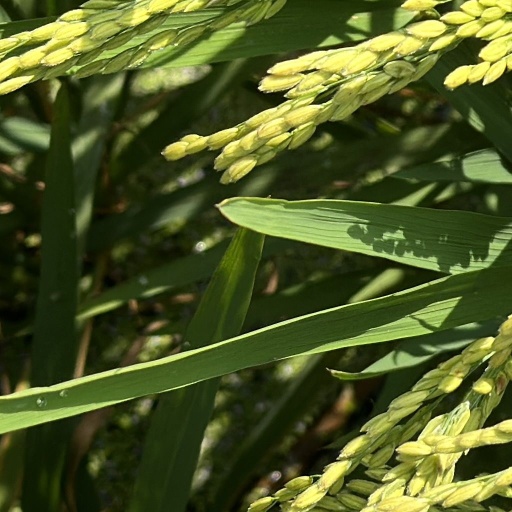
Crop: rice